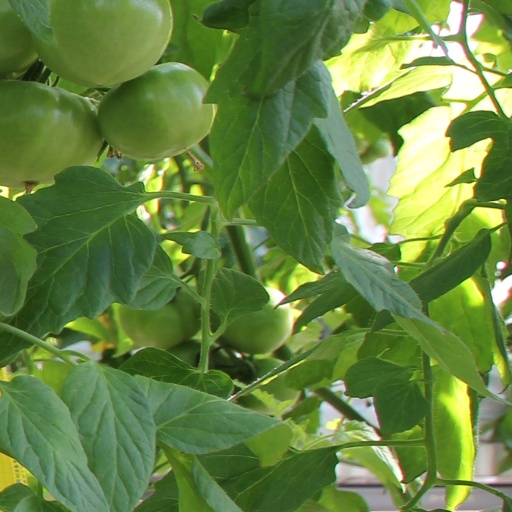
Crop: tomato